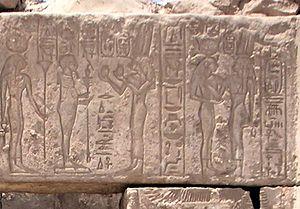
Amenardis II est divine adoratrice d'Amon de -650 à -640 sous la XXVᵉ dynastie.